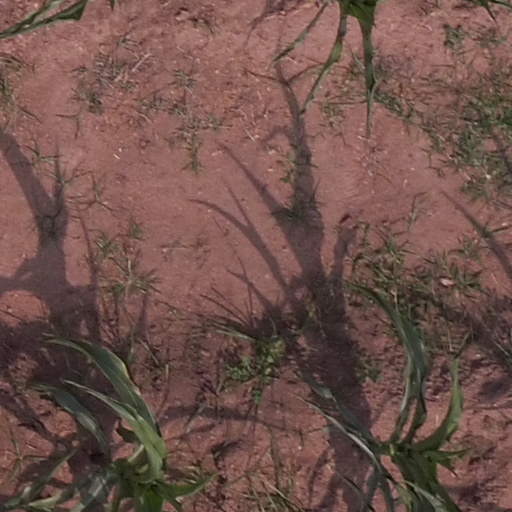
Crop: maize; corn